Ernst Dohm

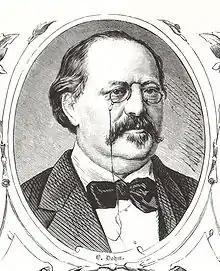
Ernst Dohm.

Friedrich Wilhelm Ernst (or Ernest) Dohm (born Elias Levy Dohm; also known by his pseudonym "Karlchen Mießnick"; 24 May 1819, Breslau – 5 February 1883, Berlin) was a German editor, actor, and translator.